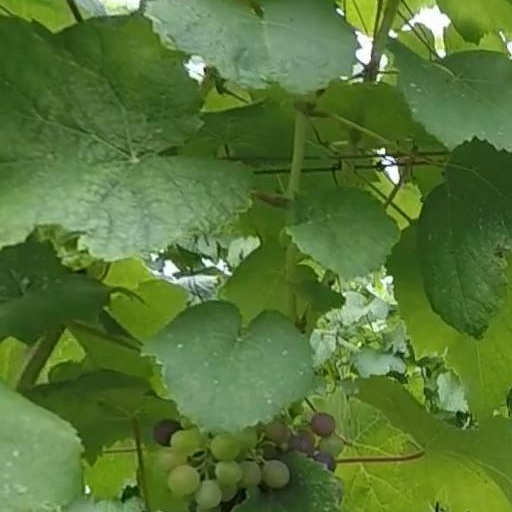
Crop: grape